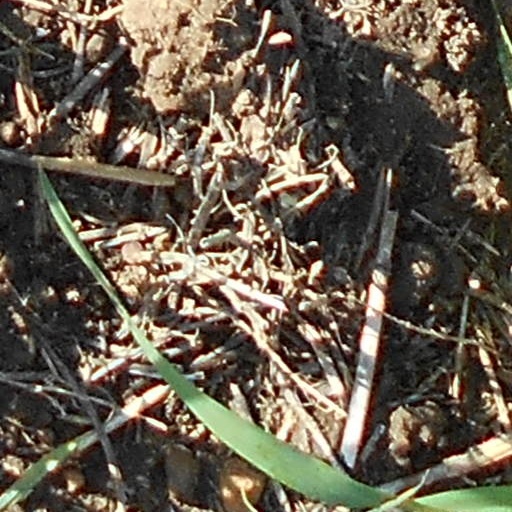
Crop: wheat